Apple Michigan Avenue

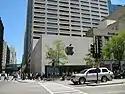
The stone facade of the original location

The first incarnation of the store, known as Apple North Michigan Avenue, was located at 679 North Michigan Avenue. The store opened on ; it was Apple's first flagship store and the first Apple Store in Chicago. Its serial number was R035. The original , three-floor store featured a stone facade with an apple logo shaped window, green roof, skylight, and signature glass staircase. The store's final day of operation was . As of 2023, the location remained empty.